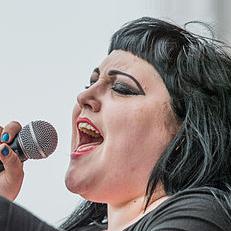
Age: 30